Hurricane Donna

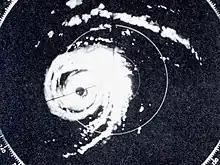
Radar image of Donna at Category 4 intensity over the Florida Keys on September 10

Hurricane Donna, known in Puerto Rico as Hurricane San Lorenzo, was the strongest hurricane of the 1960 Atlantic hurricane season, and caused severe damage to the Lesser Antilles, the Greater Antilles, and the East Coast of the United States, especially Florida, in August and September. The fifth tropical cyclone, third hurricane, and first major hurricane of the season, Donna developed south of Cape Verde on August 29, spawned by a tropical wave to which 63 deaths from a plane crash in Senegal were attributed. The depression strengthened into Tropical Storm Donna by the following day. Donna moved west-northwestward at roughly and by September 1, it reached hurricane status. Over the next three days, Donna deepened significantly and reached maximum sustained winds of on September 4. Thereafter, it maintained intensity as it struck the Lesser Antilles later that day. On Sint Maarten, the storm left a quarter of the island's population homeless and killed seven people. An additional five deaths were reported in Anguilla, and there were seven other fatalities throughout the Virgin Islands. In Puerto Rico, severe flash flooding led to 107 fatalities, 85 of them in Humacao alone.